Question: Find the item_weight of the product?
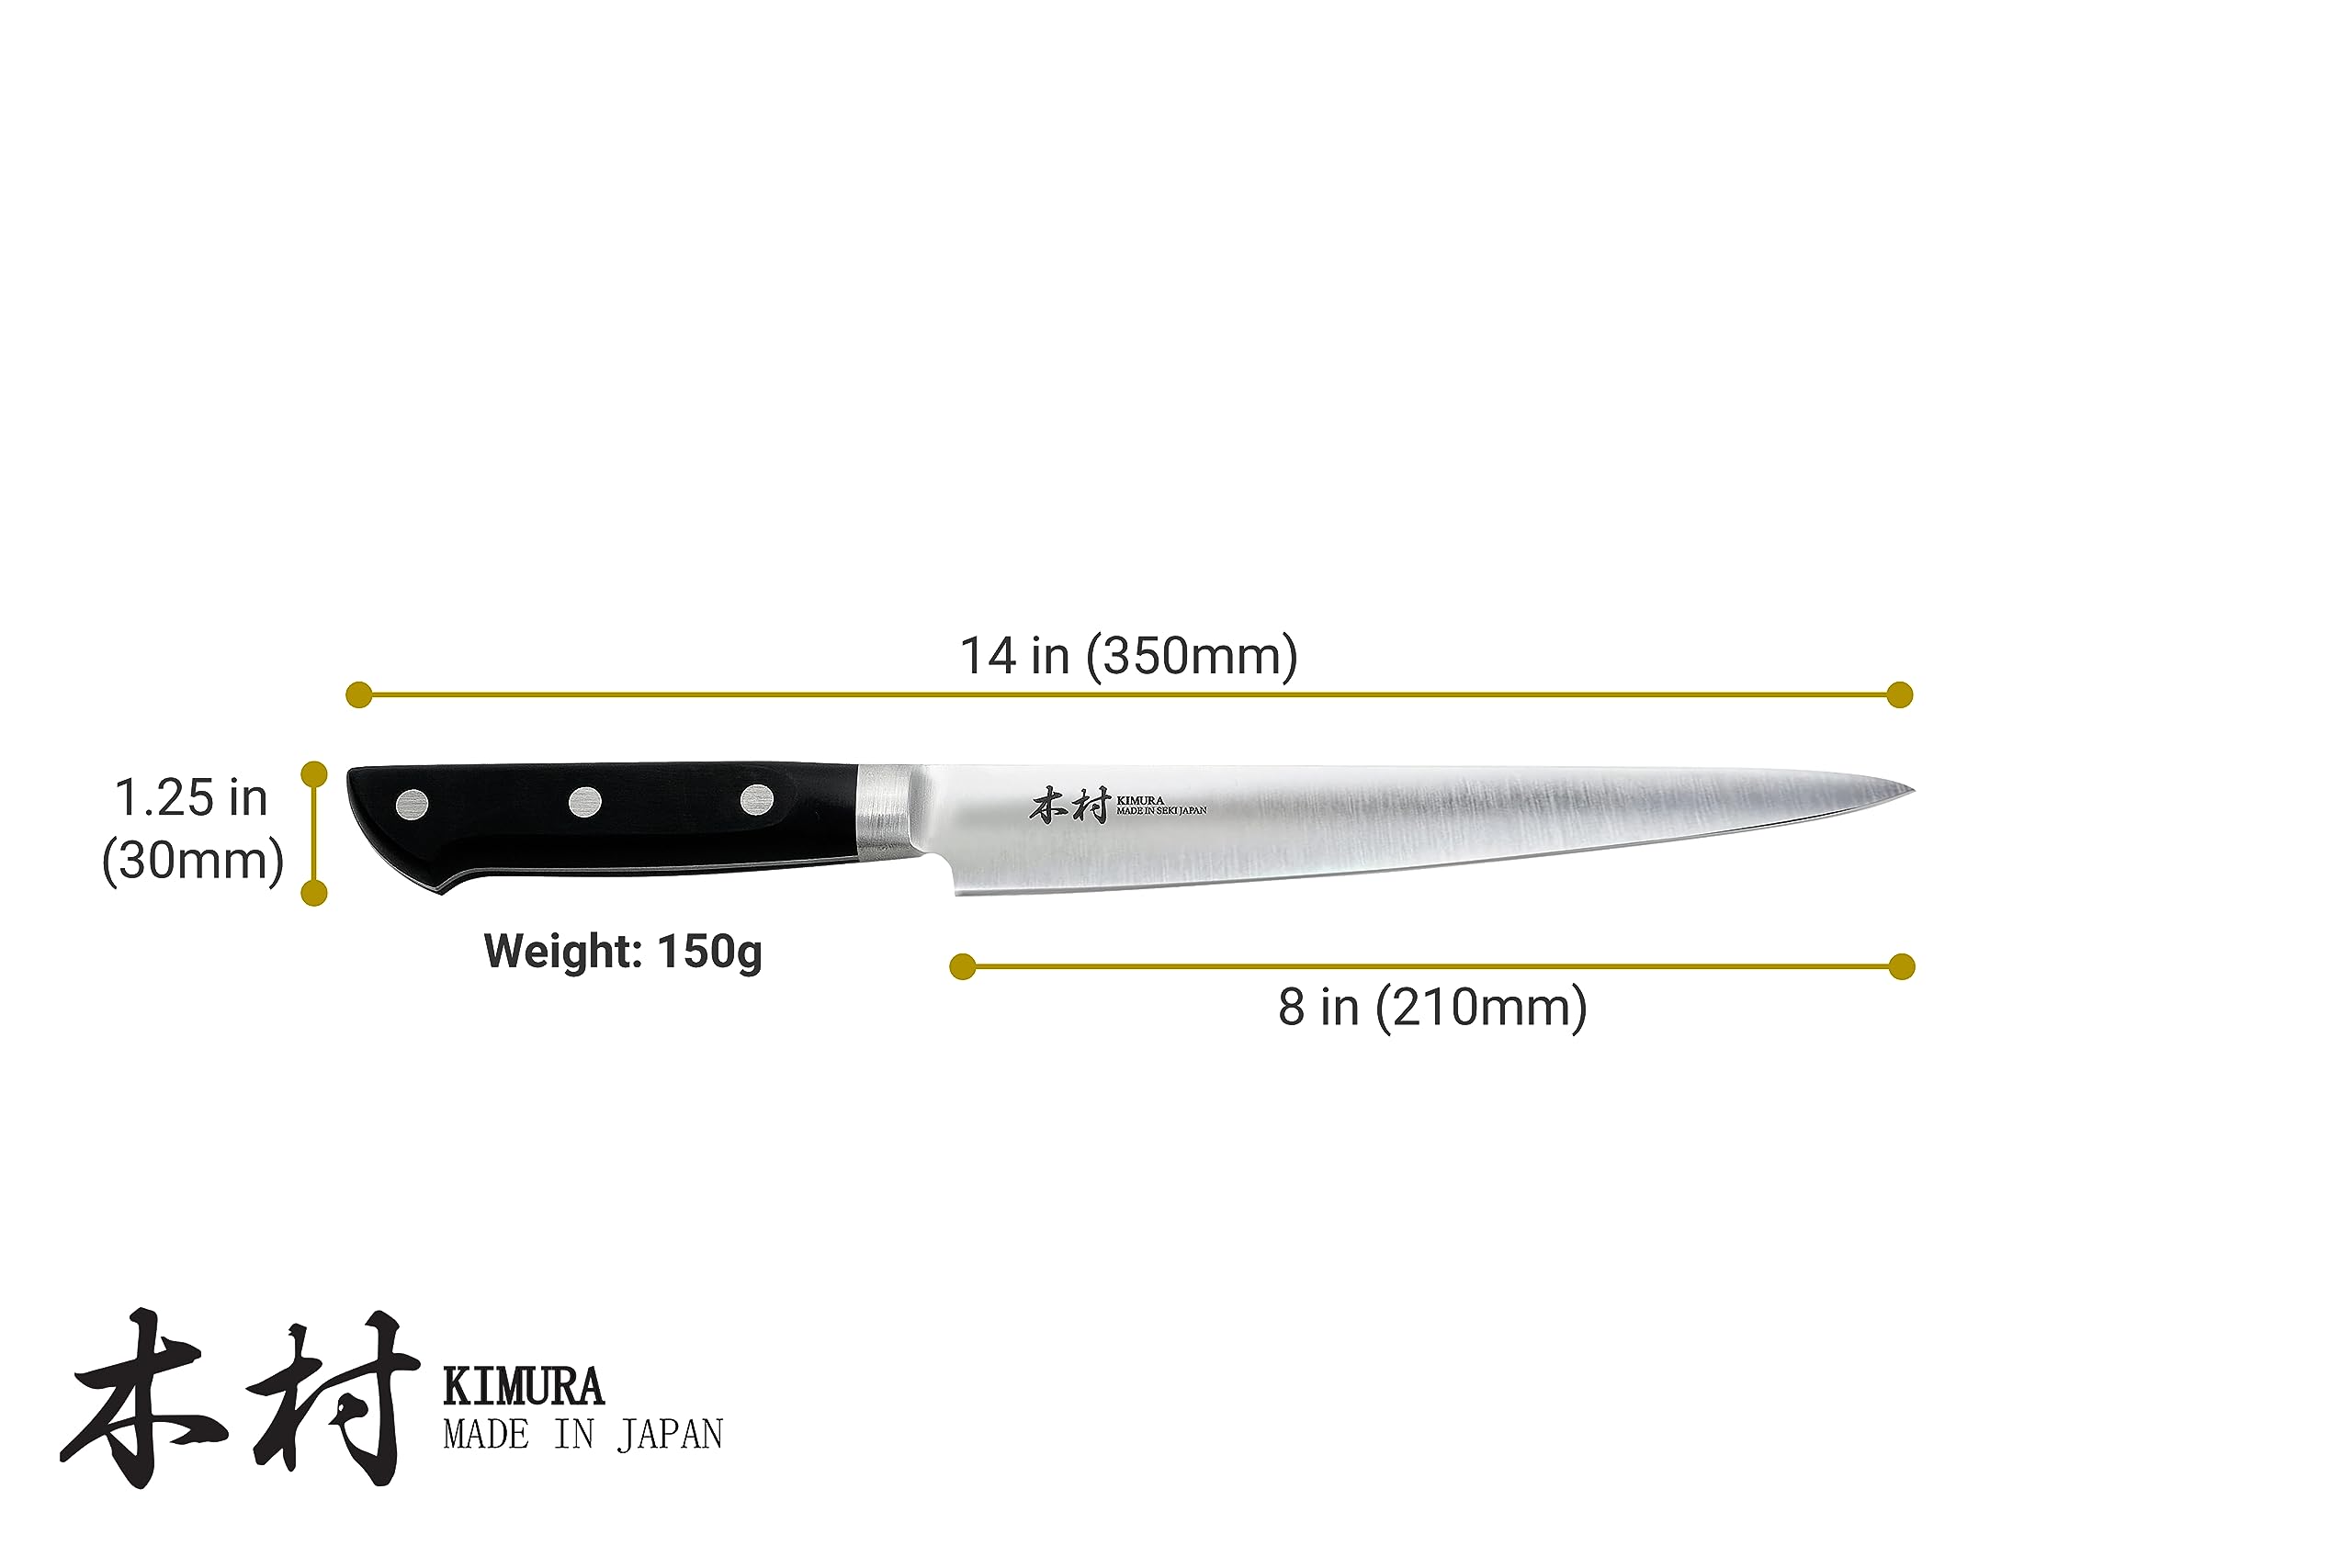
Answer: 150.0 gram